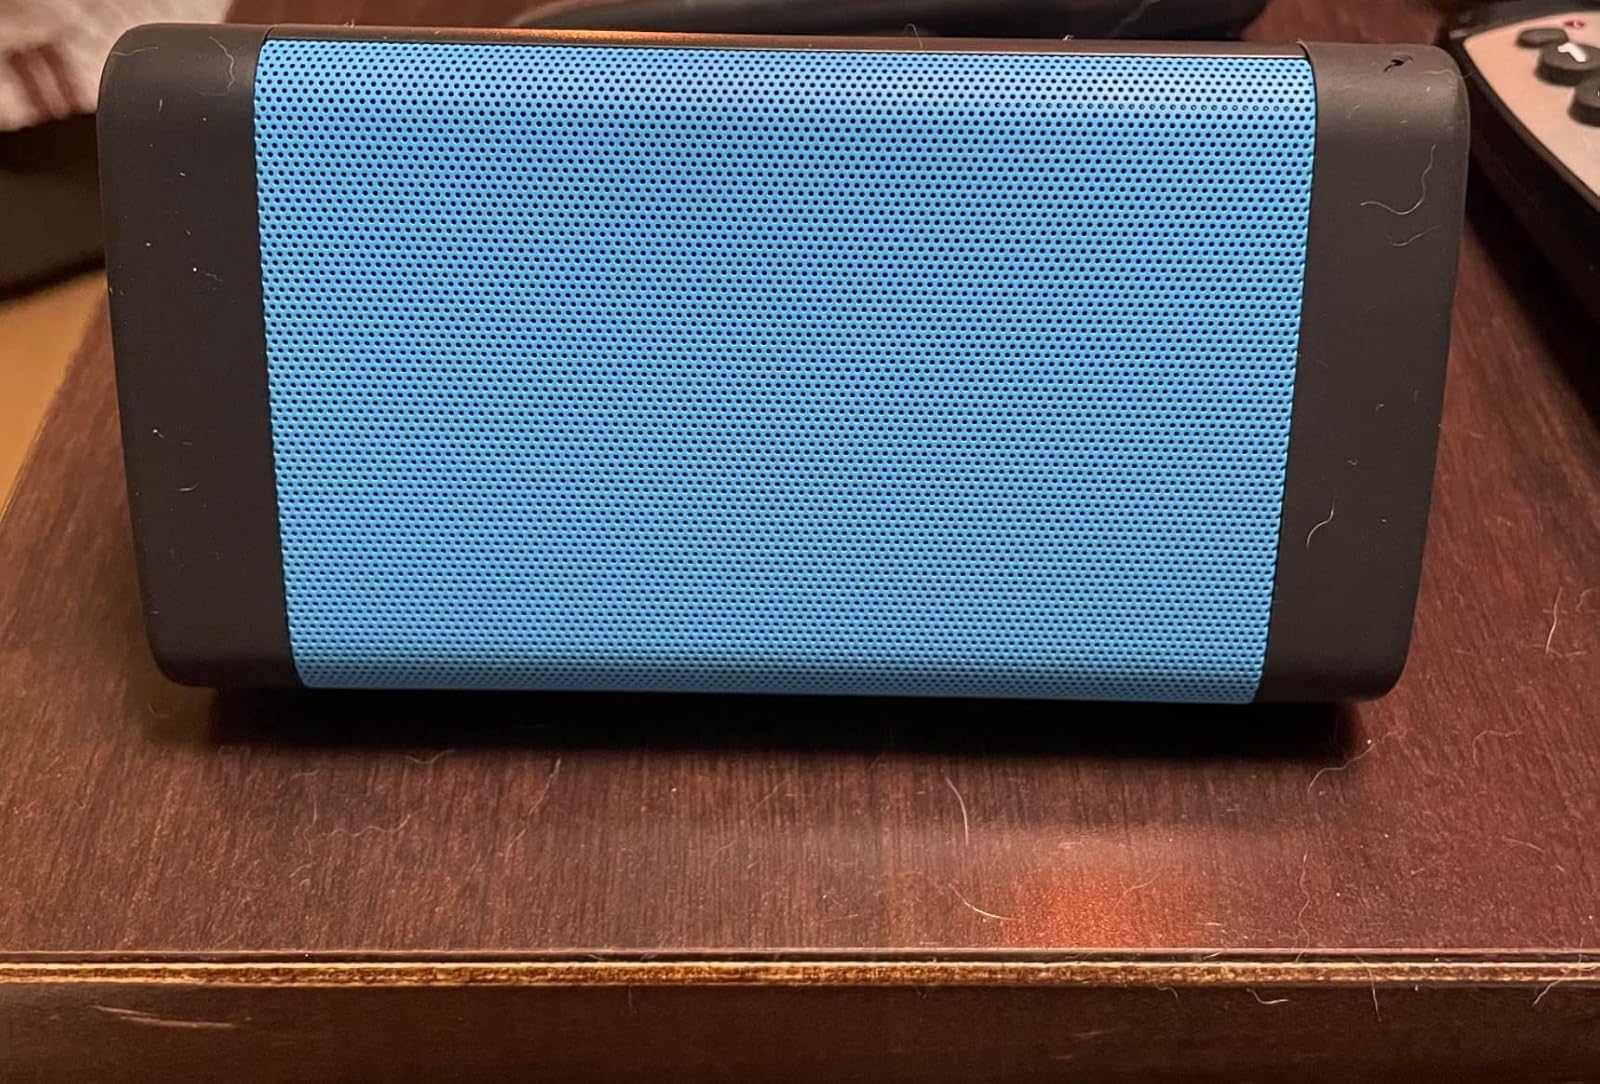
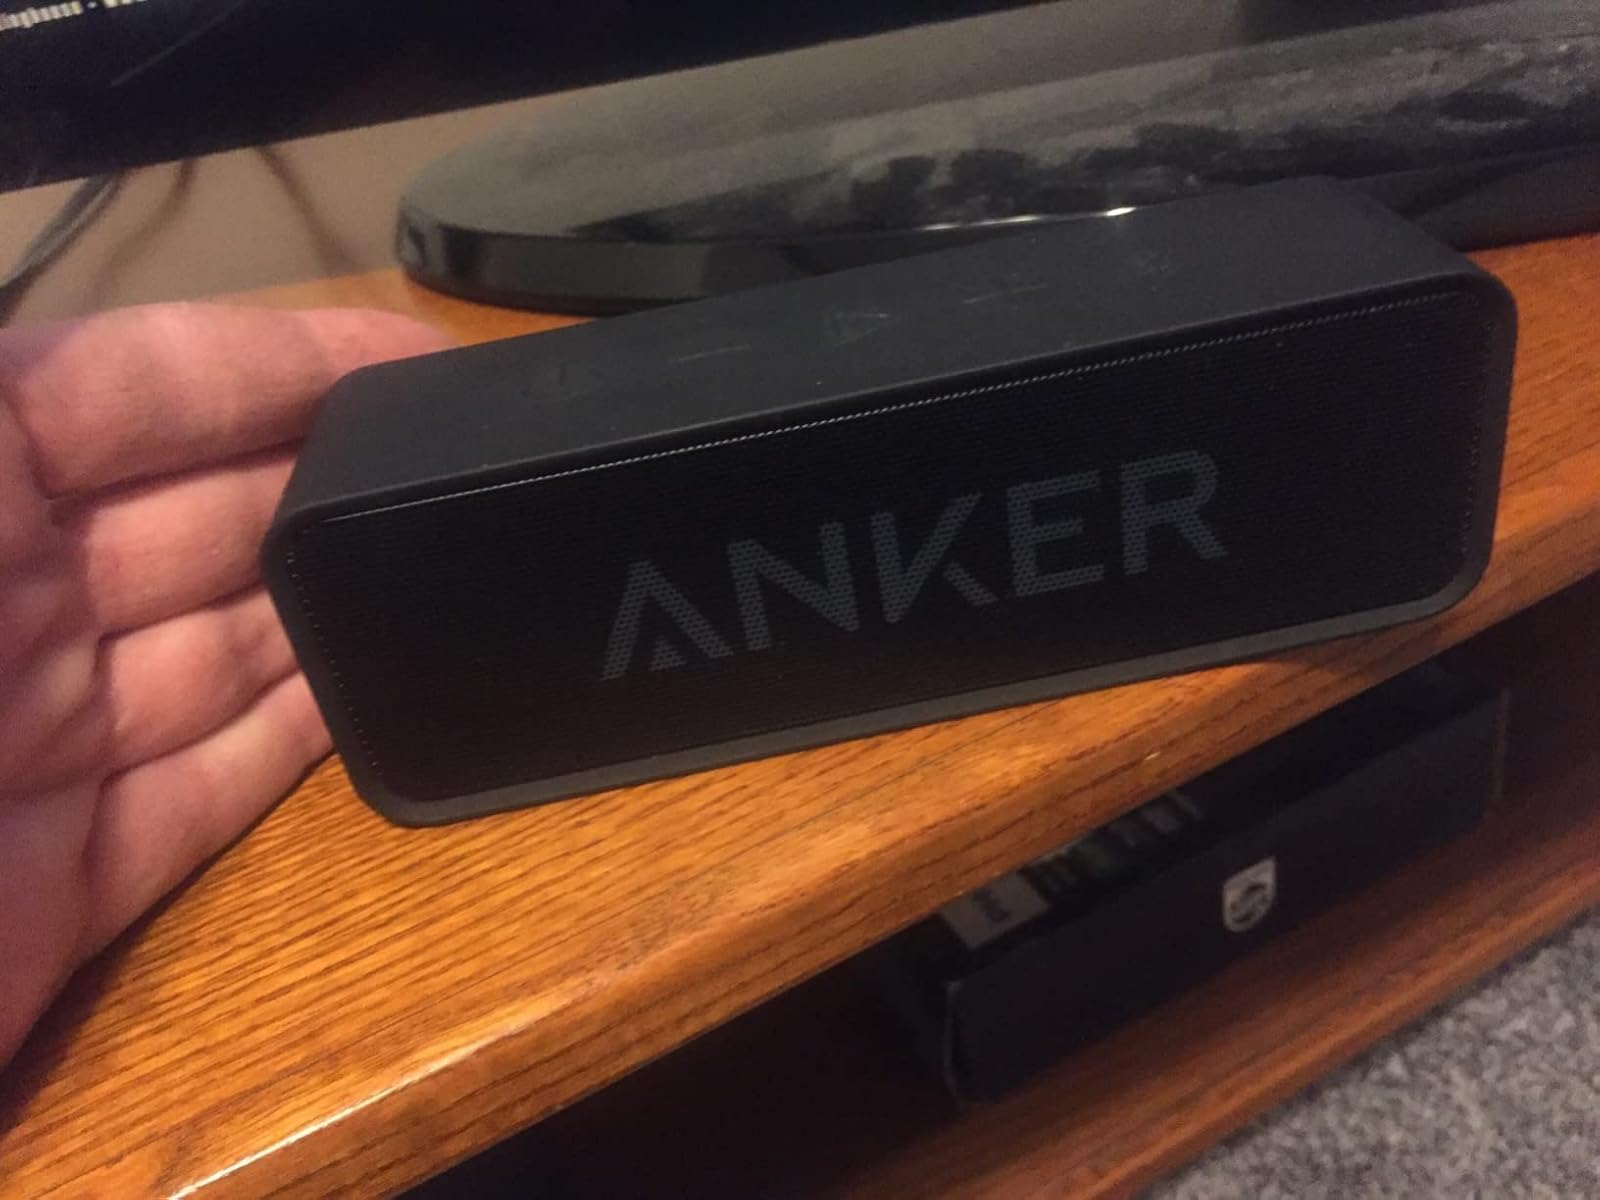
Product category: speaker
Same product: no